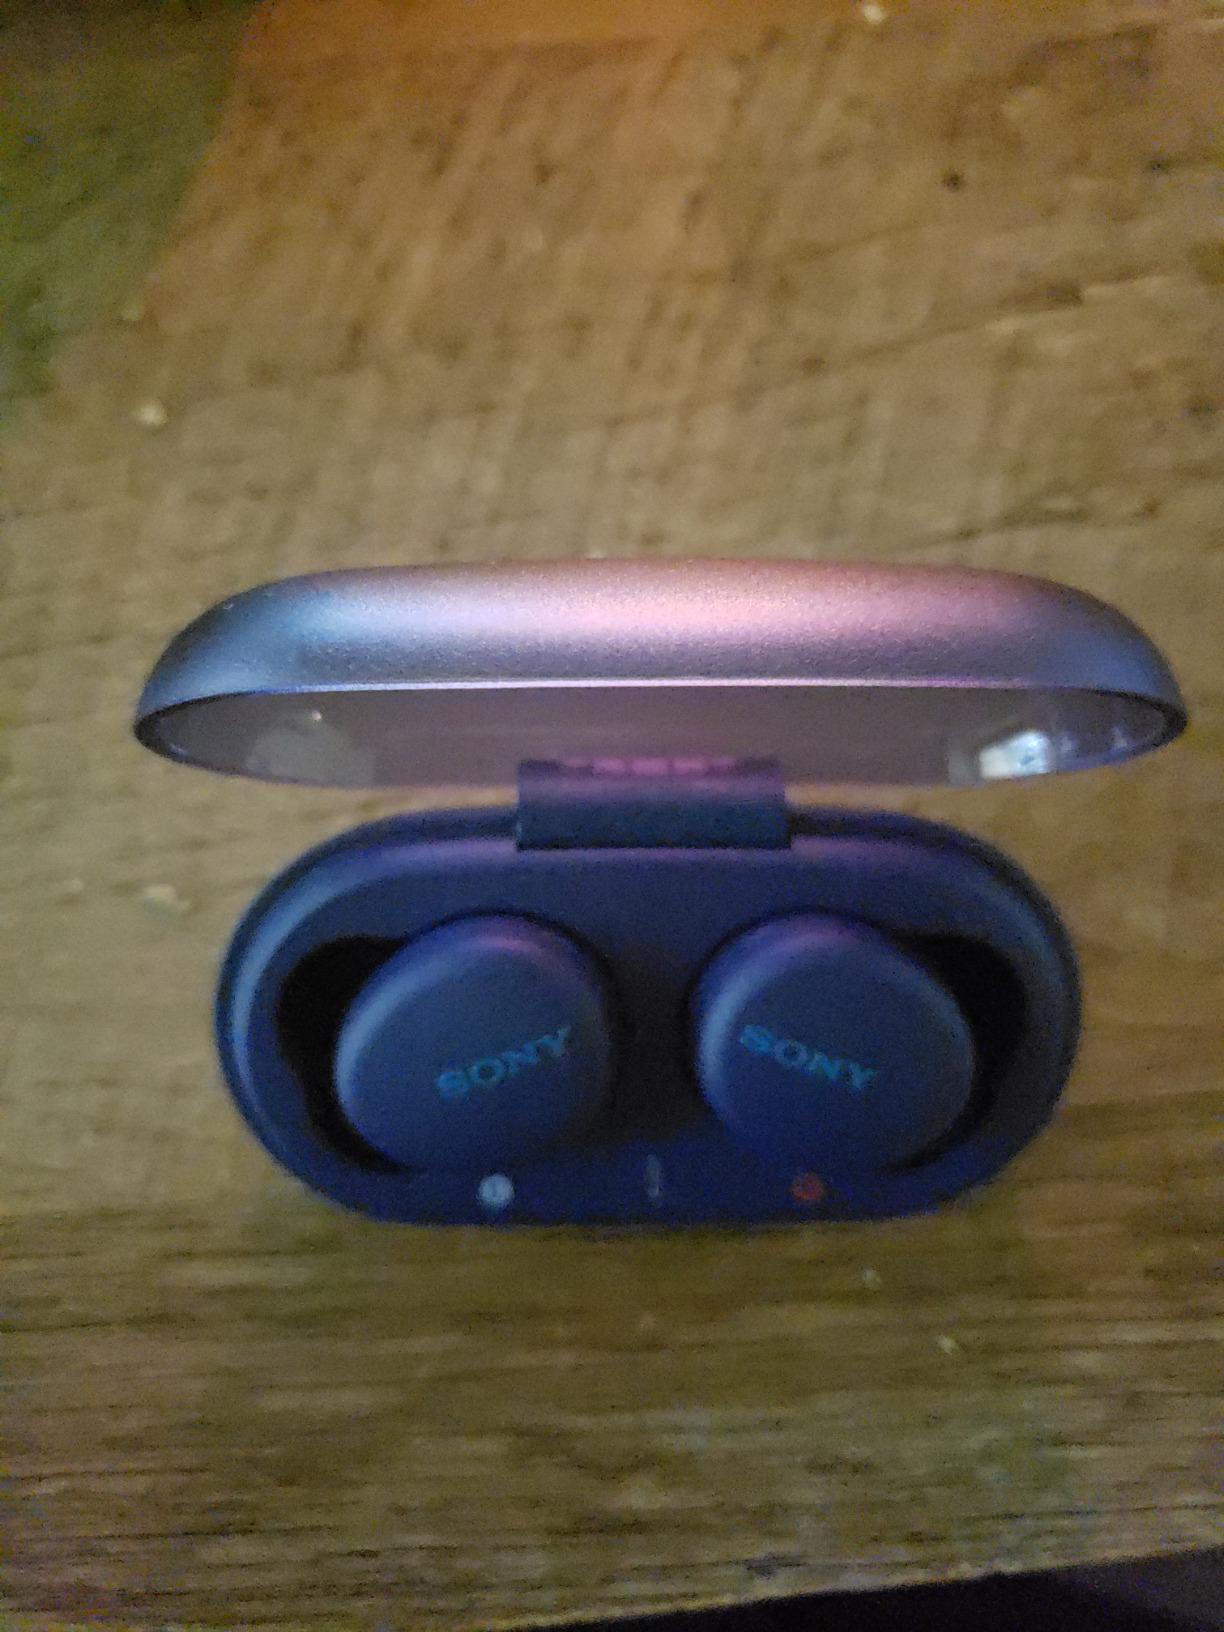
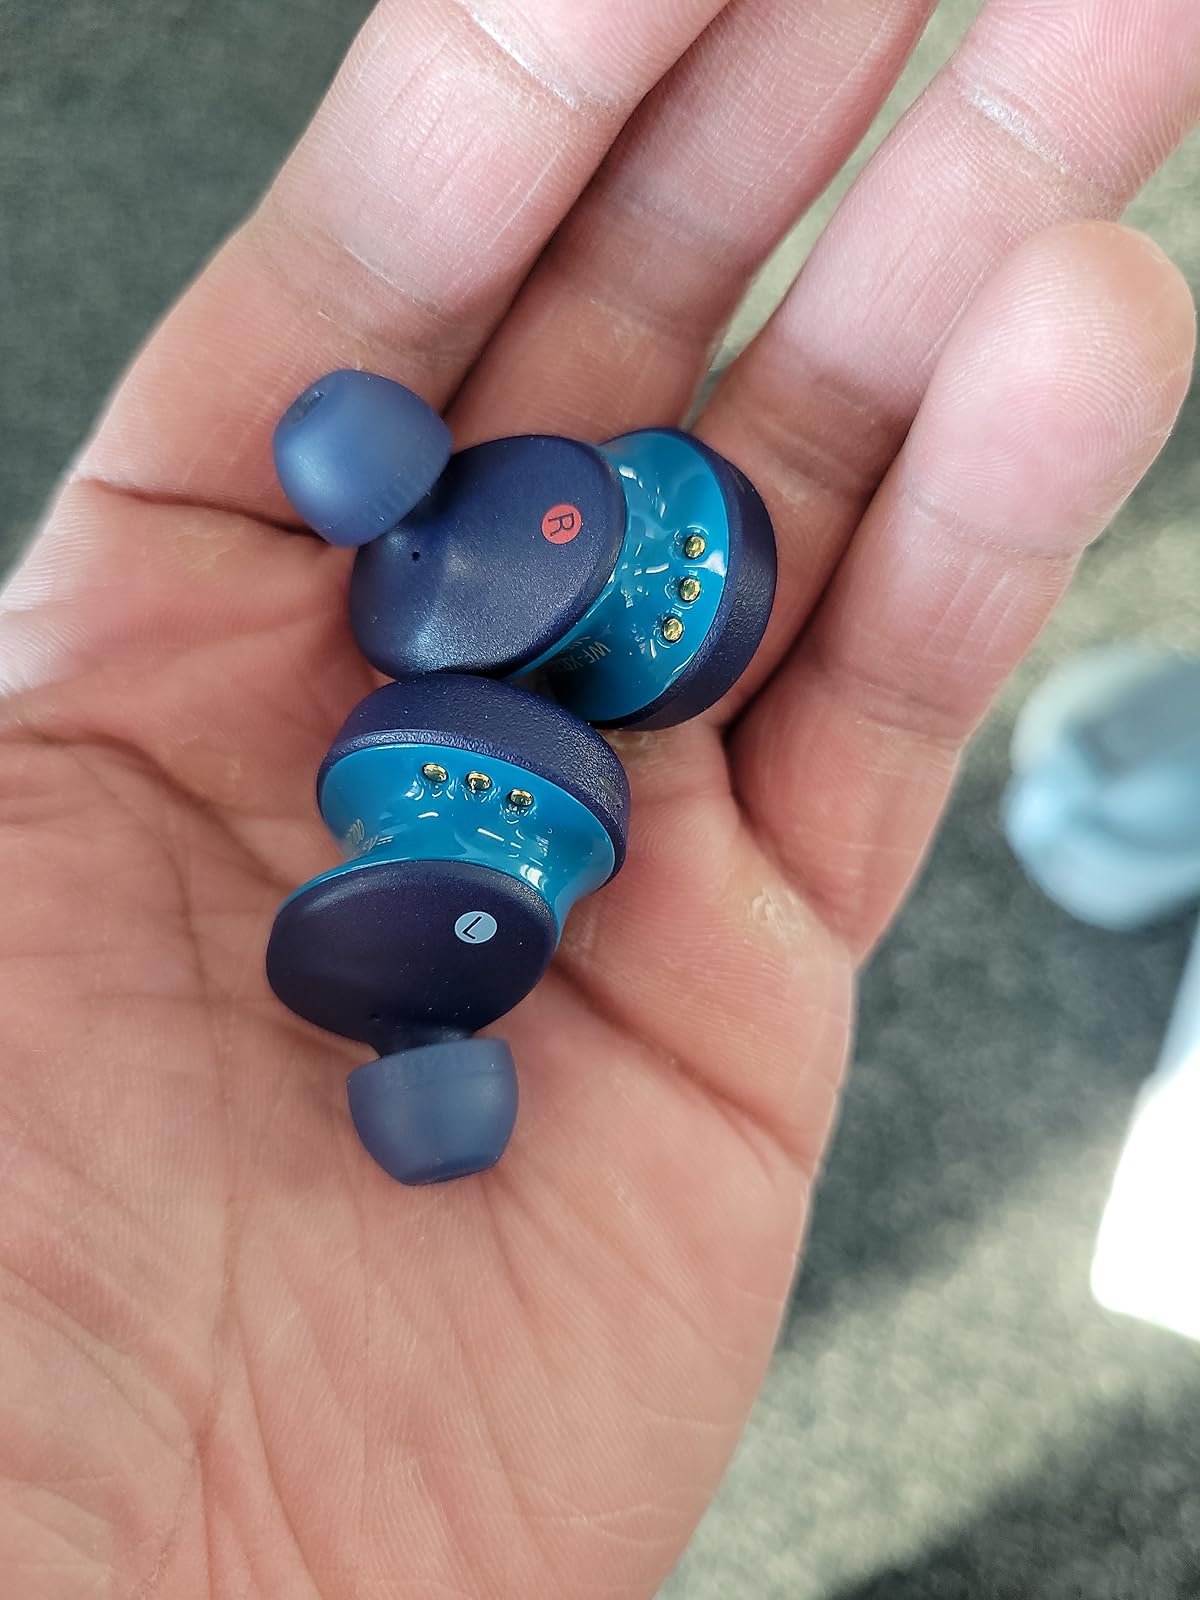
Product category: earbuds
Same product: yes